Interstate 95 in New Jersey

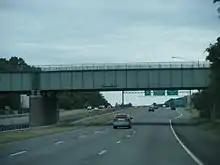
Former I-95 southbound (now I-295 northbound) in Ewing Township

I-95 enters New Jersey at the Delaware River–Turnpike Toll Bridge over the Delaware River in Burlington Township, Burlington County, where the road continues west (south) into Pennsylvania as the Pennsylvania Turnpike. From the river, I-95 follows the six-lane Pearl Harbor Memorial Turnpike Extension of the New Jersey Turnpike east into New Jersey. Continuing east through a mix of fields and warehouses into Florence Township, the highway passes over NJ Transit's River Line and has an interchange serving US 130. This interchange has a toll plaza on the ramp to southbound I-95. After this interchange, the road comes to a toll barrier that marks the beginning of the turnpike ticket system northbound and the end of the ticket system southbound. The Pearl Harbor Memorial Turnpike Extension crosses into Mansfield Township and passes under I-295 before merging into the mainline of the New Jersey Turnpike at exit 6.